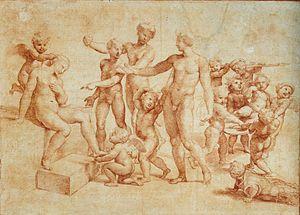
Le palais Albertina à Vienne est situé dans le premier arrondissement, près du palais de la Hofburg.